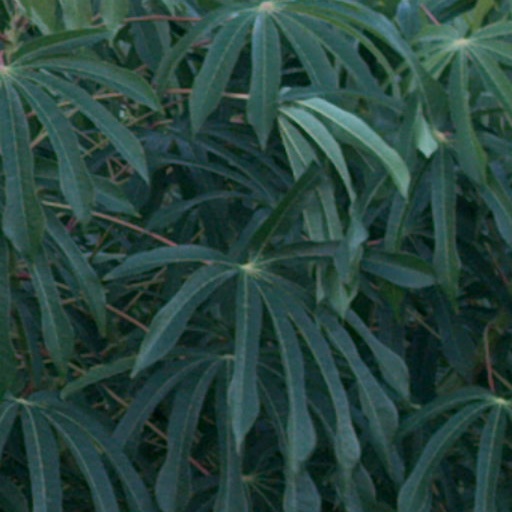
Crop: cassava